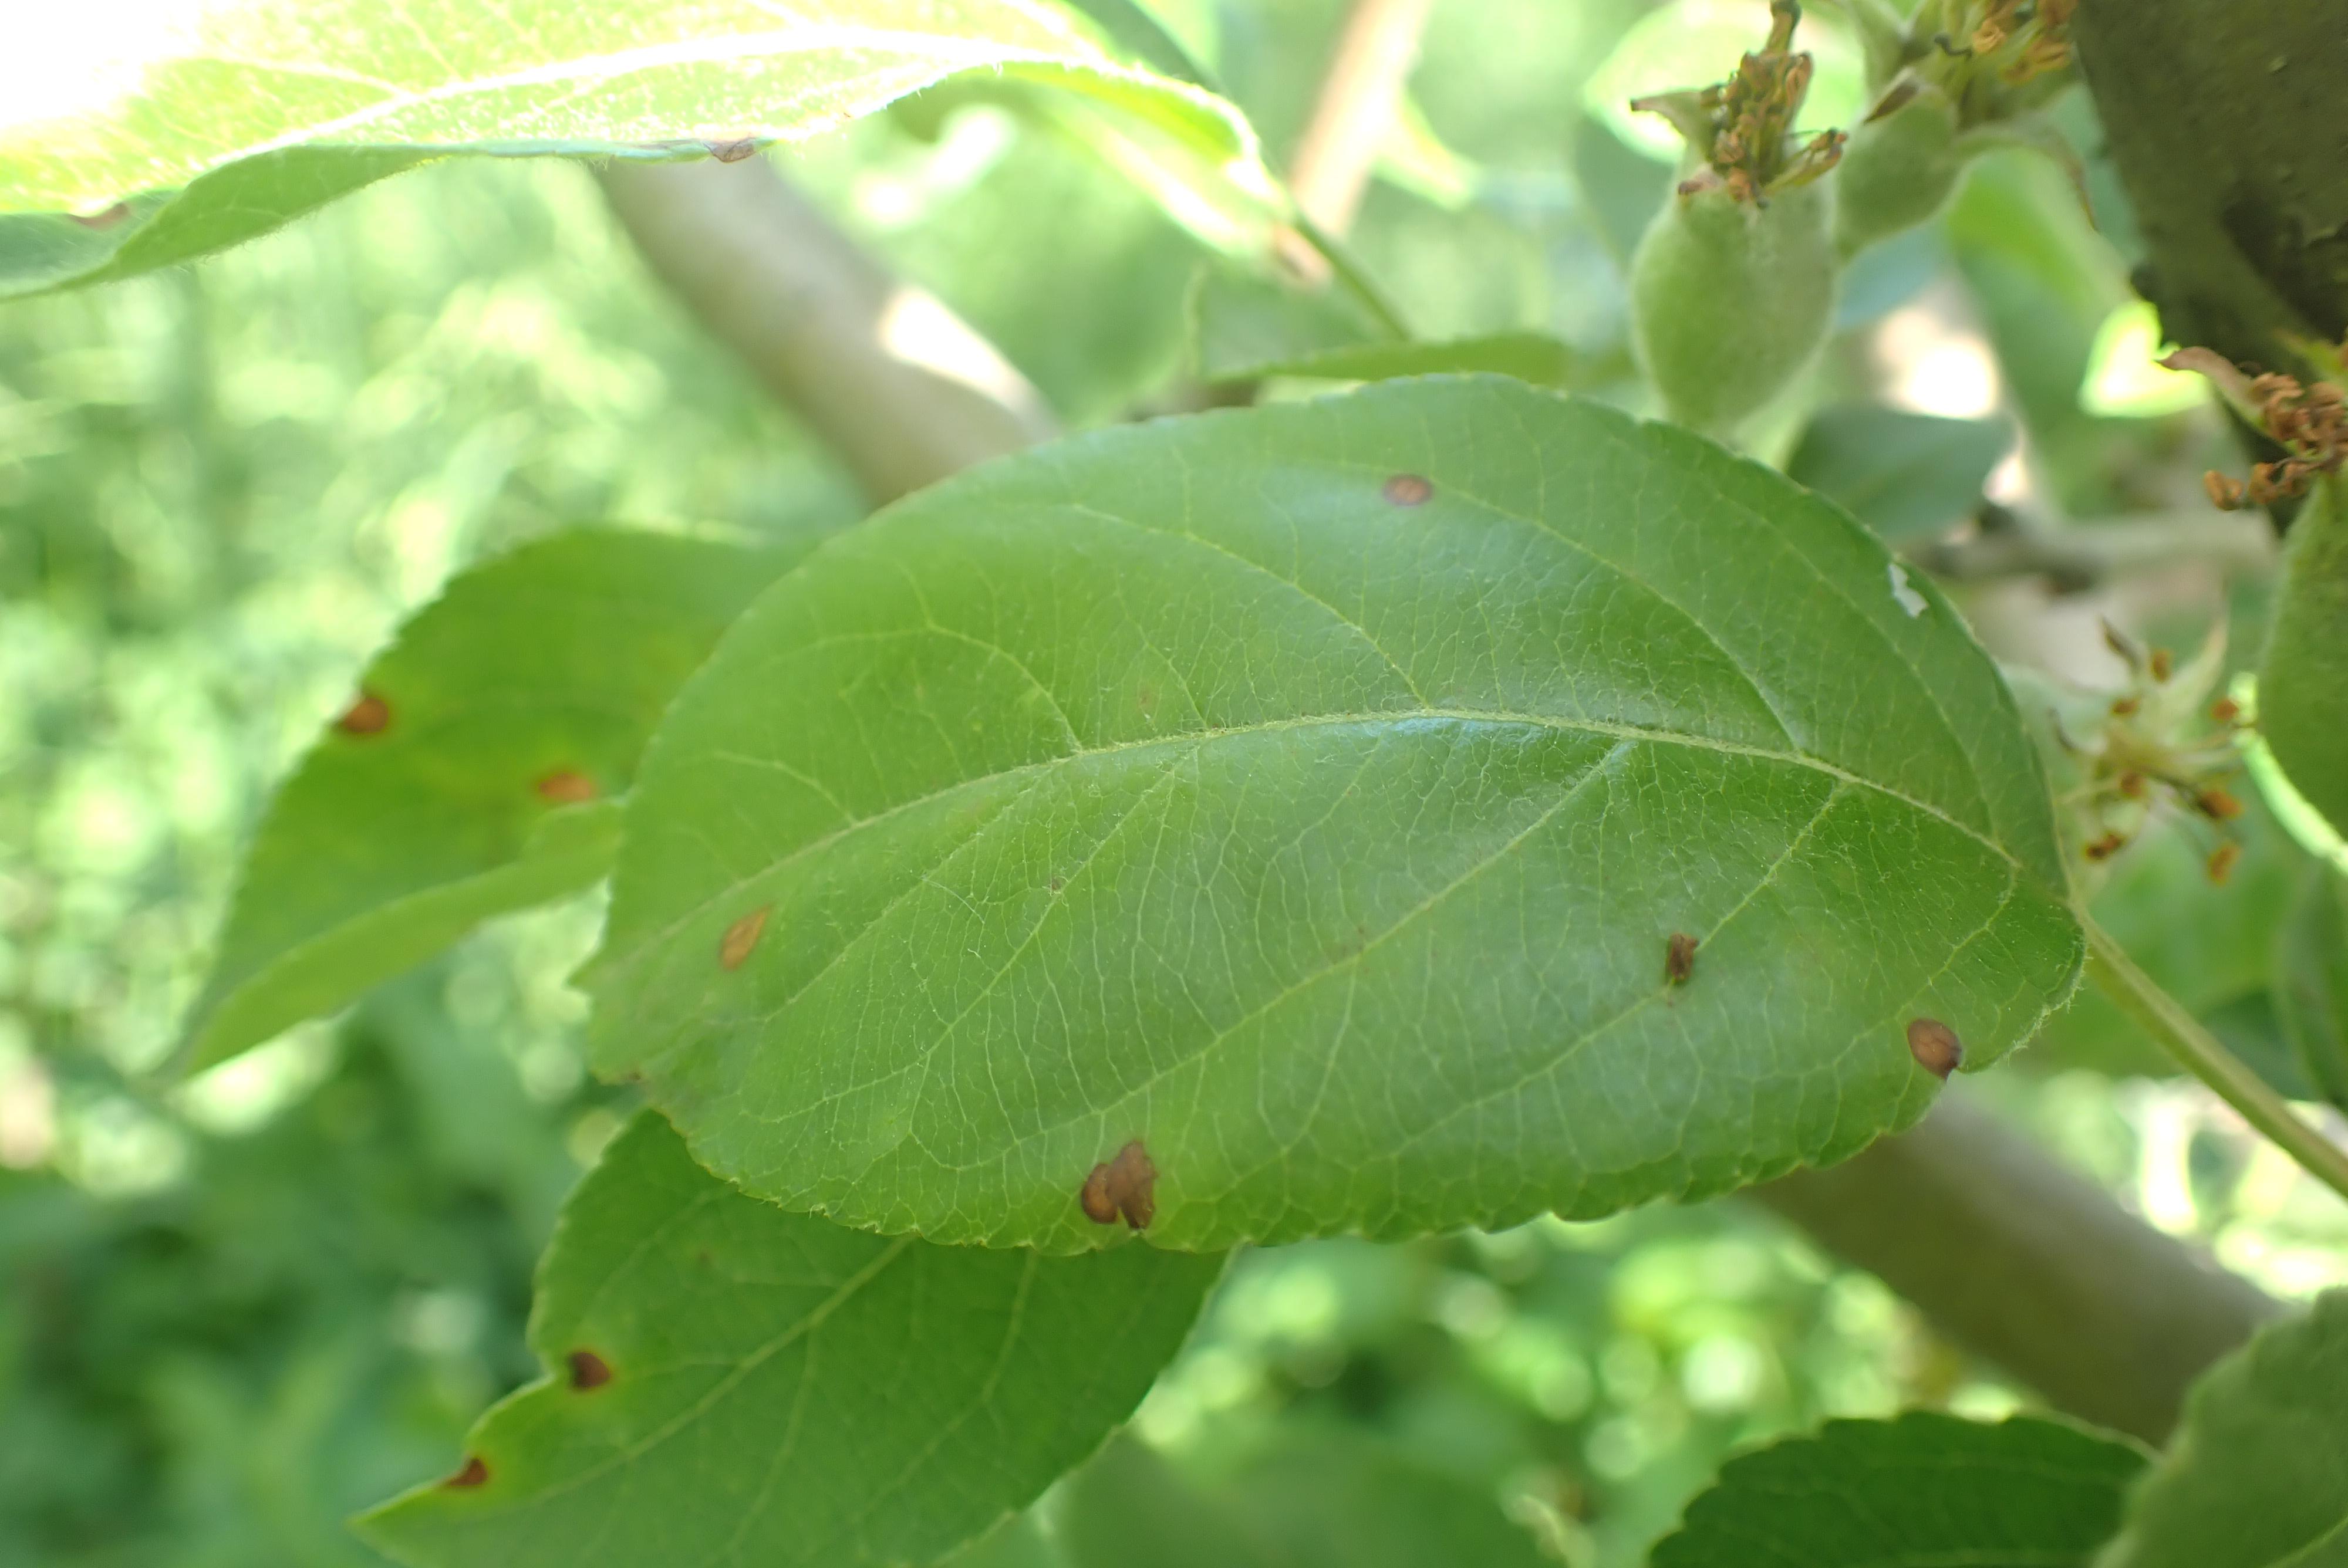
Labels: frog_eye_leaf_spot